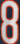
Number: 8